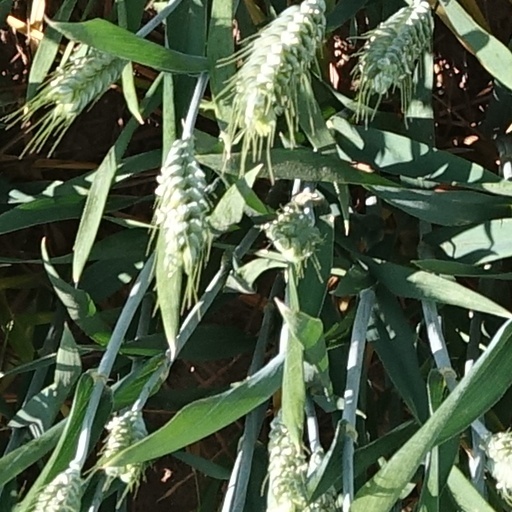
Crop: wheat